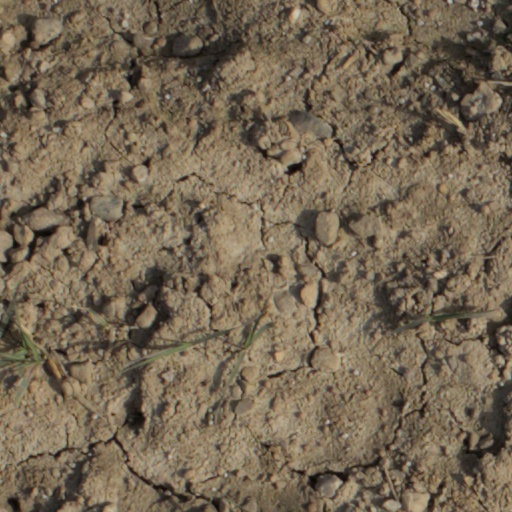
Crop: wheat